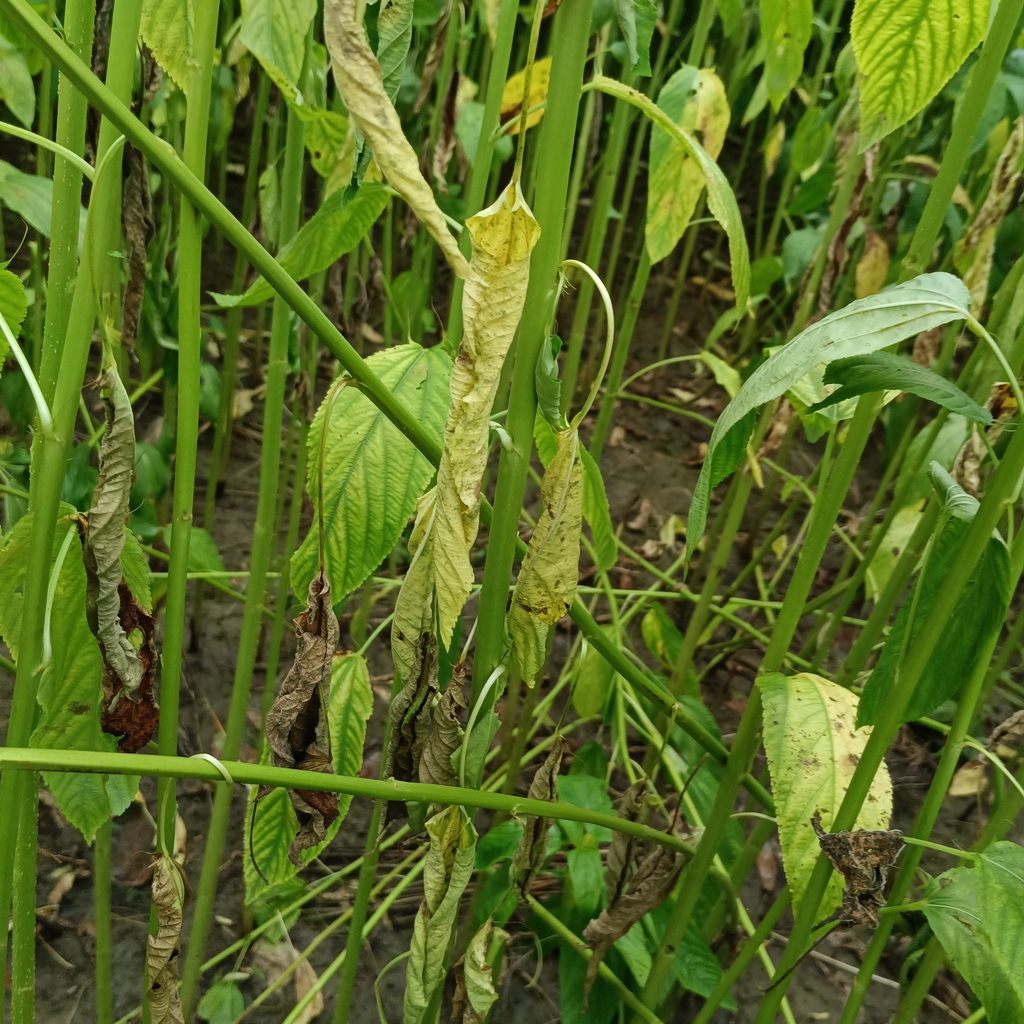
Label: Dieback